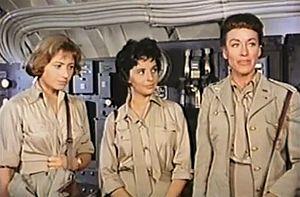
Virginia Gregg est une actrice américaine, née Virginia Gregg Burket le 6 mars 1916 à Harrisburg, morte d'un cancer le 15 septembre 1986 à Los Angeles — Quartier d'Encino.